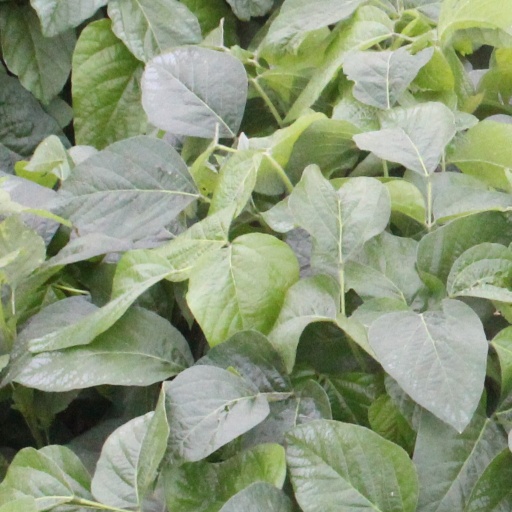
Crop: soybean